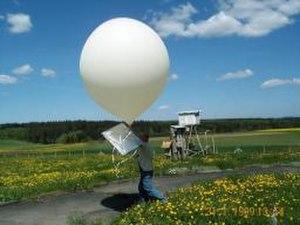
La physique de l'atmosphère, ou physique atmosphérique, est l'application de la physique à l'étude de l'atmosphère de la Terre et des autres planètes. Il s'agit de l'étude des transferts énergétiques et des changements de phase des composantes de l'atmosphère, de la théorie de la diffusion et des modèles de la propagation des ondes, de la physique des nuages, de la mécanique statistique, des électrométéores et des photométéores, du vent solaire, des tempêtes géomagnétiques, du couplage terre-océan, des plasmas naturels, etc. Afin de simuler les interactions physiques dans l'atmosphère, les chercheurs utilisent des éléments de ces domaines, tous hautement mathématiques et liés à la physique.
Un ballon-sonde est un ballon à gaz utilisé dans les domaines de la météorologie et de l'astronautique. Il s'agit d'un ballon libre non habité, utilisé pour faire des mesures locales dans l'atmosphère grâce à un certain nombre d'instruments mis à bord dans une nacelle appelée radiosonde, ainsi que d'un réflecteur radar ou d'un système de radiolocalisation pour le suivre et donc déterminer la vitesse des vents. Le ballon-sonde a été inventé par Gustave Hermite en 1892.
L'aérologie est l'étude expérimentale in situ des caractéristiques physiques et chimiques de la troposphère et de la stratosphère. C'est une technique de la météorologie où on utilise les radiosondes, les satellites, les données venant d'avions de ligne et de fusées.
Le radiosondage est un procédé de mesures météorologiques in situ. Un ensemble de capteurs mesurant les données pertinentes intégrés à l'intérieur d'un boîtier de quelques centaines de grammes -la radiosonde- s'élève dans l'atmosphère grâce à un ballon en latex. L'ascension dure en général entre une et deux heures et permet de tracer un profil vertical des données mesurées - une coupe de l'atmosphère. La plupart du temps, les sondages sont dits type PTU-vent, car on mesure les données P, T, U, ainsi que le paramètre FF et DD. Parfois on adjoint des capteurs spécifiques.